The Dogs and the Wolves

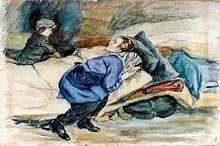
Malva Schalek, "Arrival in" "Theresienstadt" (1942–1944). Irène Némirovsky now lives in fear of deportation.

In 1930, when she was shortlisted for the Goncourt Prize, Némirovsky postponed her application for naturalisation, which would have facilitated the awarding of the prize but would have risked tainting the sincerity of her approach to her adopted country.